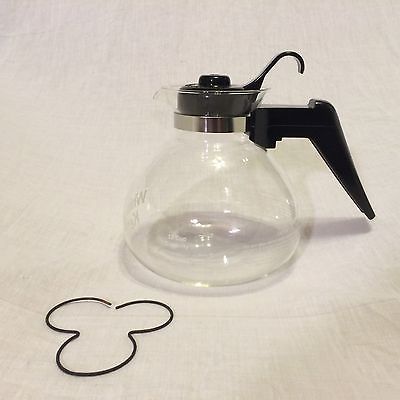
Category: kettle